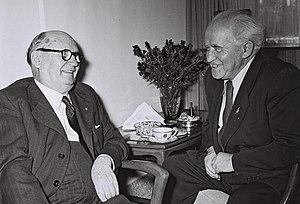
Daniel François Malan est un pasteur de l'Église réformée hollandaise, journaliste et homme politique sud-africain, premier ministre de l'Union Sud-africaine de 1948 à 1954, période durant laquelle son gouvernement instaure la politique d'apartheid.
Le Parti national est un parti politique d'Afrique du Sud fondé en 1914 et dissous en 2005. Il fut connu également sous plusieurs autres appellations successives comme Parti national purifié, Parti national réunifié et enfin Nouveau Parti national.